Ekaterina Makarova

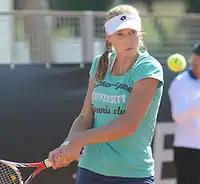
Makarova practicing at Rome, 2014

She was noted for her left-handed slice serve, often used to stretch opponents into uncomfortable positions. She attacked the return by shifting her wrist to disguise the direction of her forehand, or by hitting deep and aggressively with her backhand. She will usually seek to end the rally by maneuvering an opponent around the court and hitting a winner near the sidelines. Makarova hit powerfully on both wings, and is largely known for her aggressive groundstrokes. Journalists have noted her cross-court forehand, describing it as a powerful finishing shot. In an article from "WTATennis.com", her backhand was labeled "devastatingly good". Similarly, Richard Pagliaro of "Tennis.com" has noted her "bold" backhand as a primary strength.